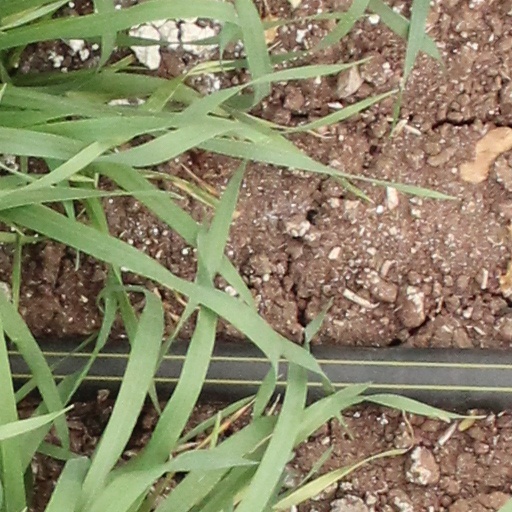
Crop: wheat